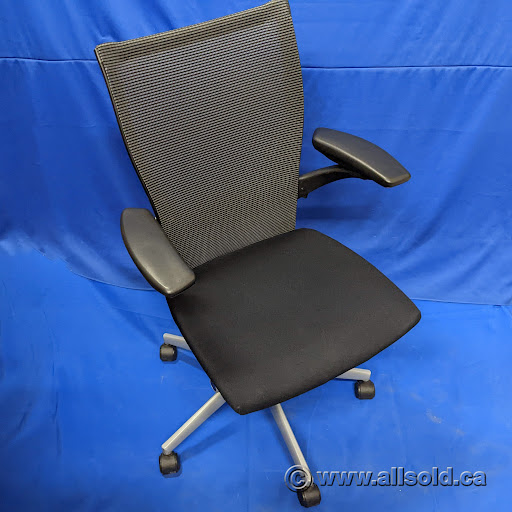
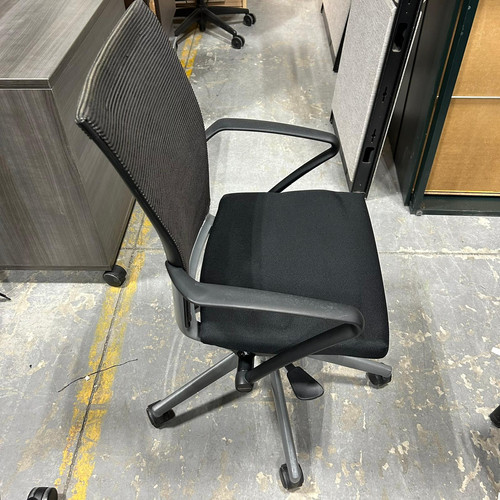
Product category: items_chair
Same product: yes